.45 ACP

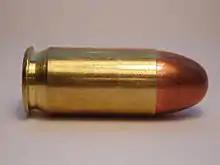
.45 ACP pistol cartridge, FMJ bullet

Several US tactical police units still use the .45 pistol round. While high capacity firearms are available in .45 ACP, the greater length and diameter of the .45 ACP means that the grip of the pistol must be longer and wider than the grip of a comparable pistol of a smaller caliber, such as 9×19mm Parabellum; this increase in grip size can make the pistol difficult to use for shooters with smaller hands.